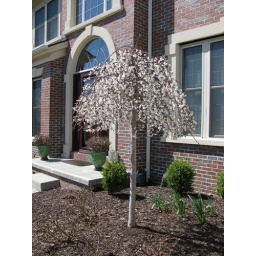
Weeping tree in flower in Betsy &amp;amp; Brent's front yard.